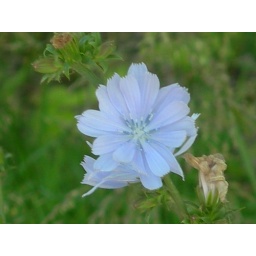
monkey in the flower